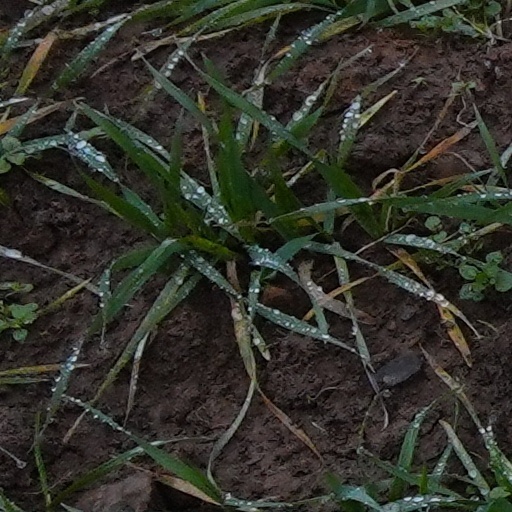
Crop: wheat